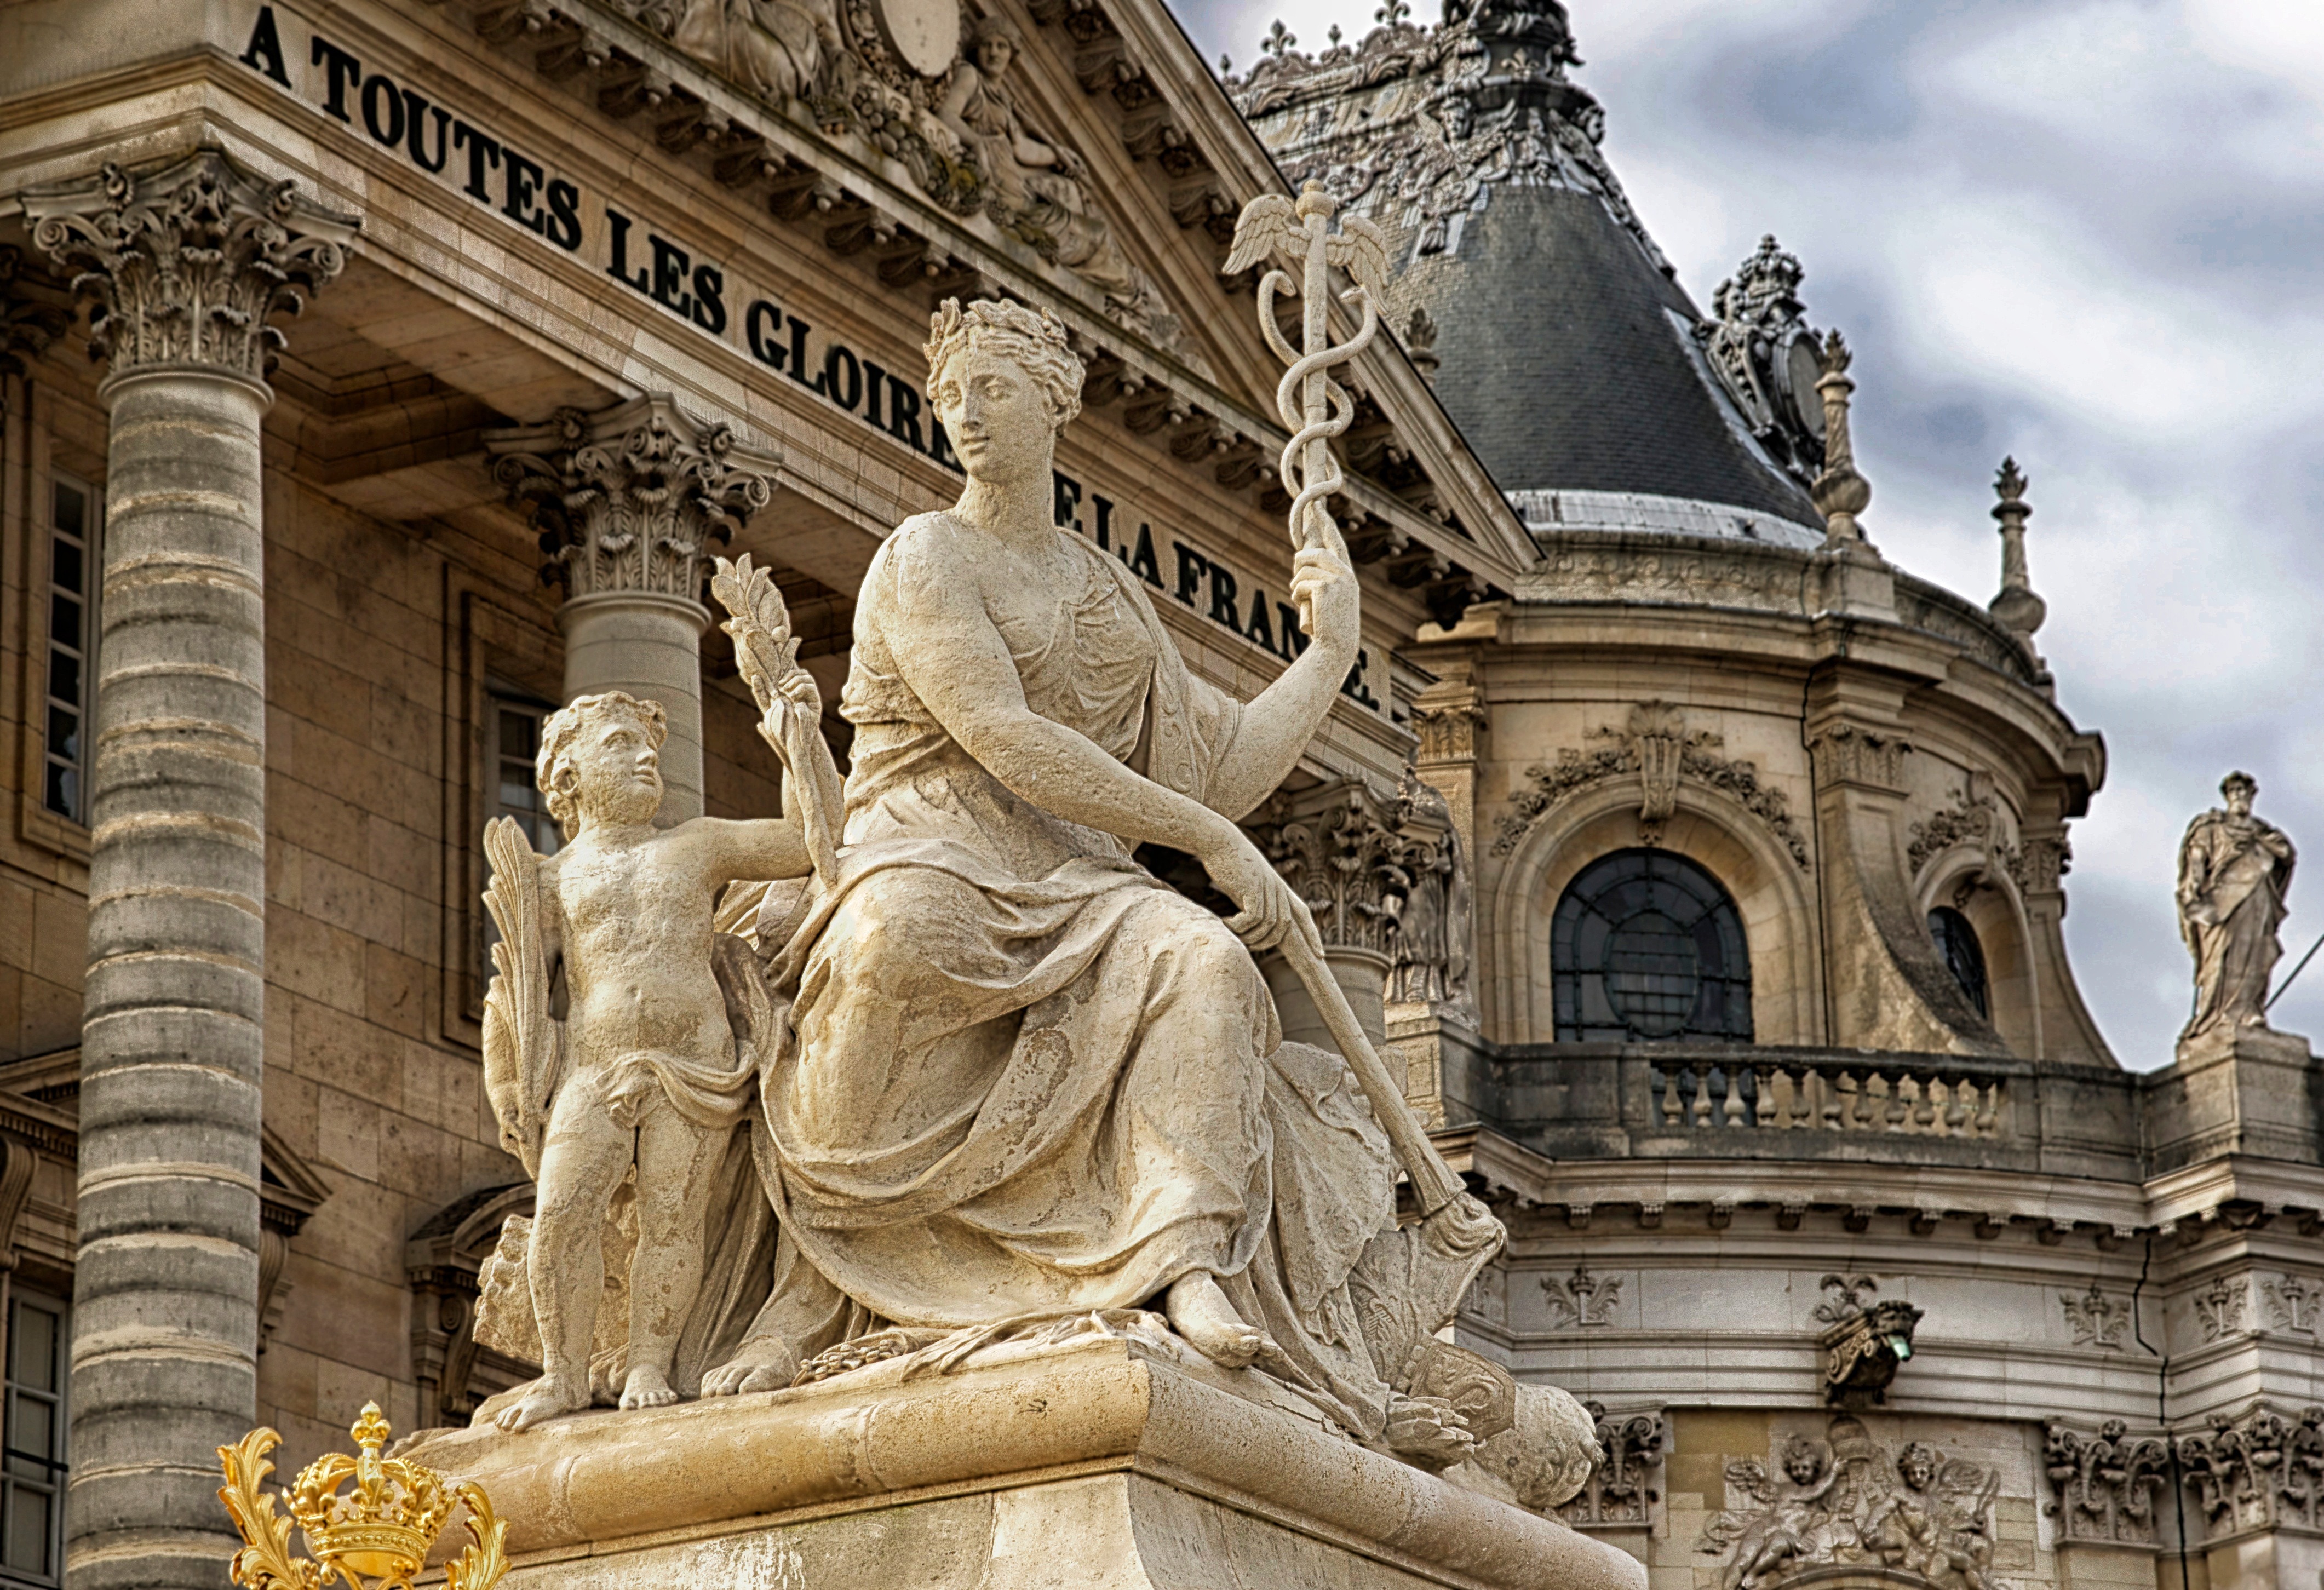
architecture, palace, city, paris, urban, monument, france, statue, landmark, facade, cathedral, historic, place of worship, sculpture, outside, art, temple, basilica, carving, cities, ancient history, versailles palace